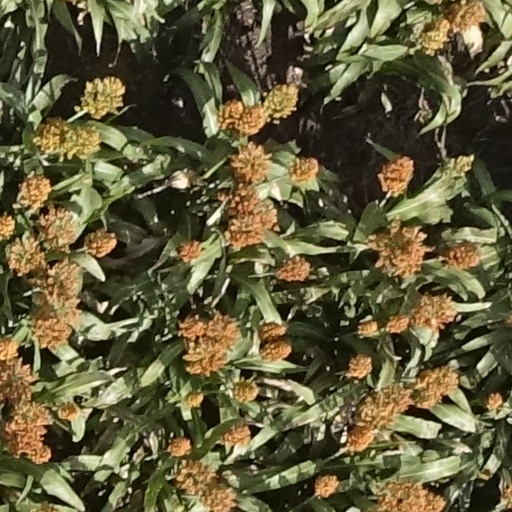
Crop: sorghum